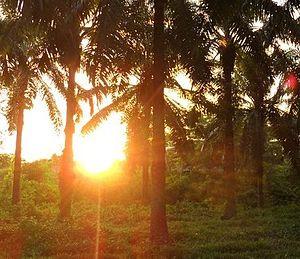
Aracataca est une municipalité du département de Magdalena en Colombie, dans la Región Caribe. Elle fut fondée en 1885 et a acquis son statut de municipalité en 1912.